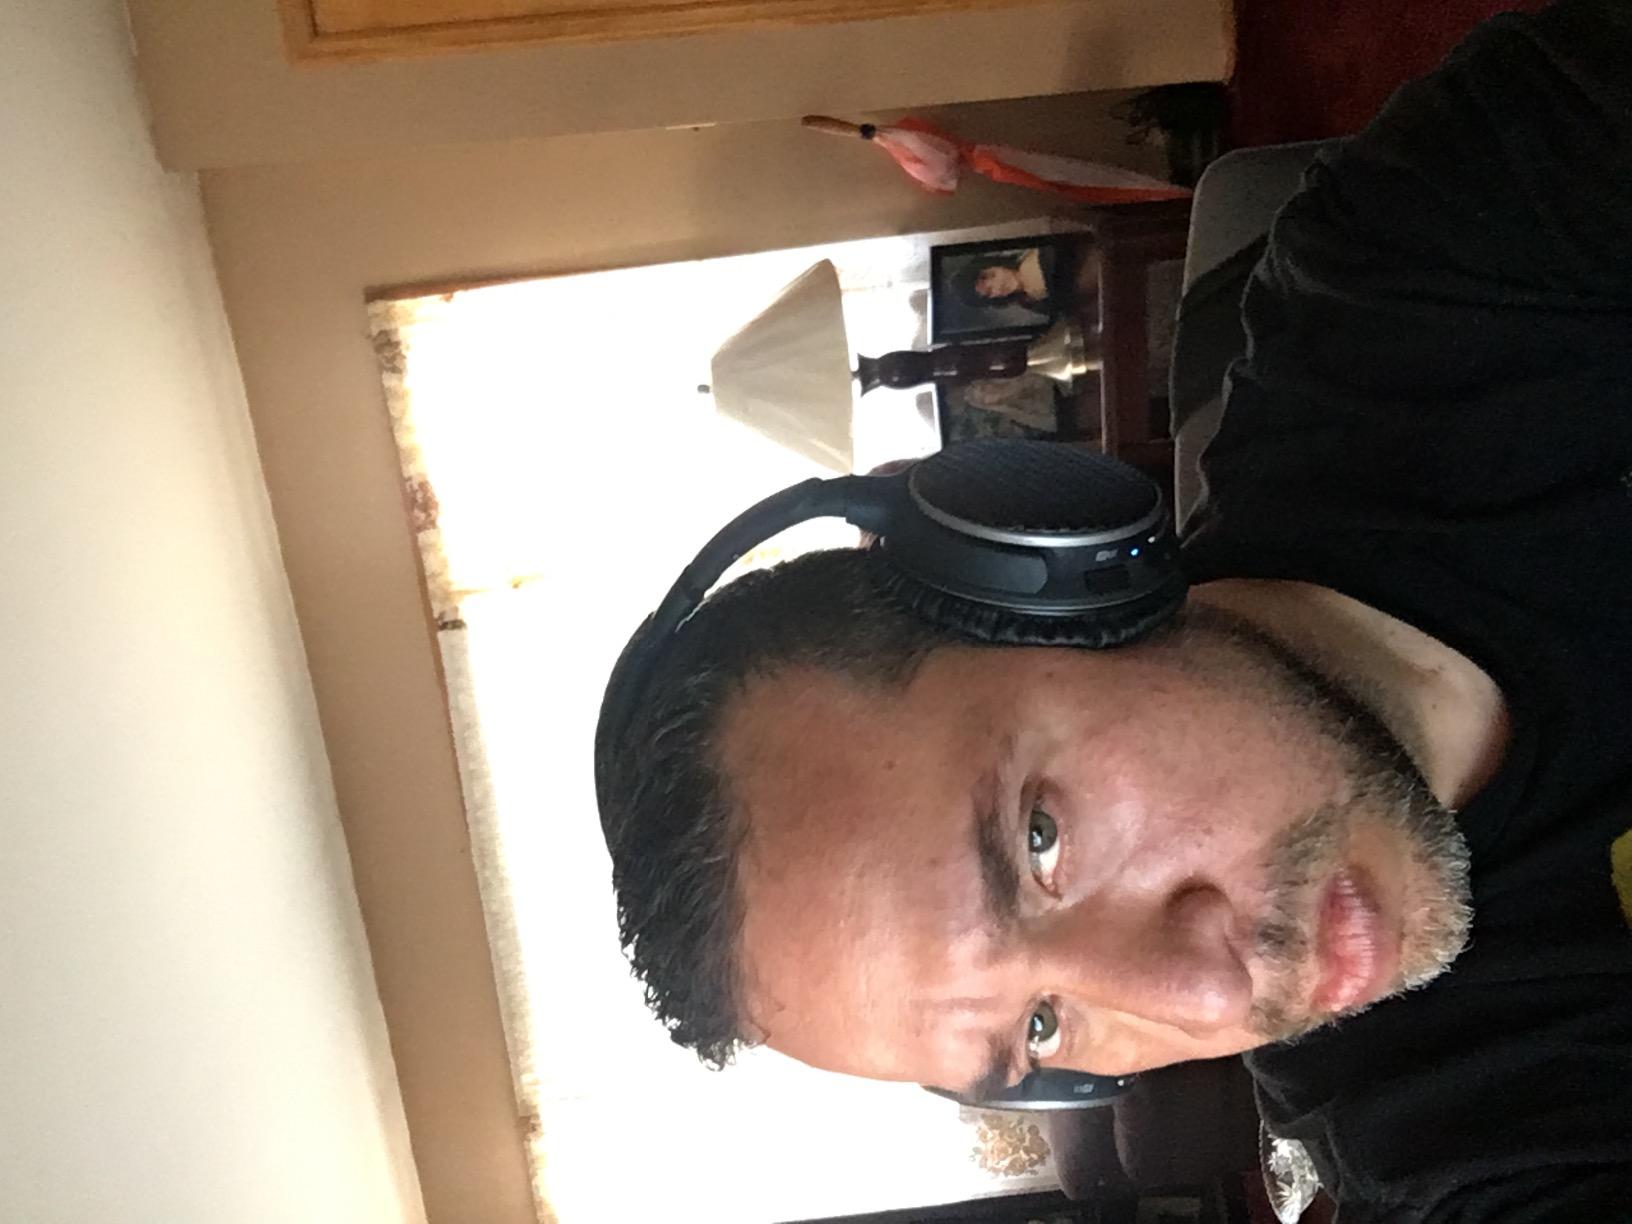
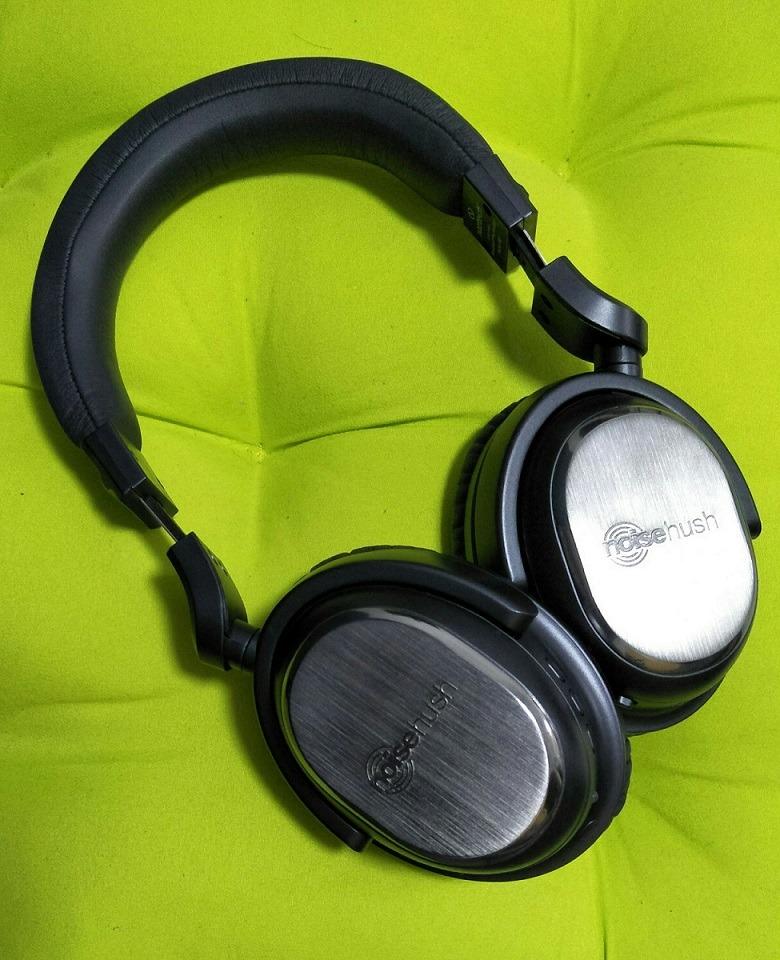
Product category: headphones
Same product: no